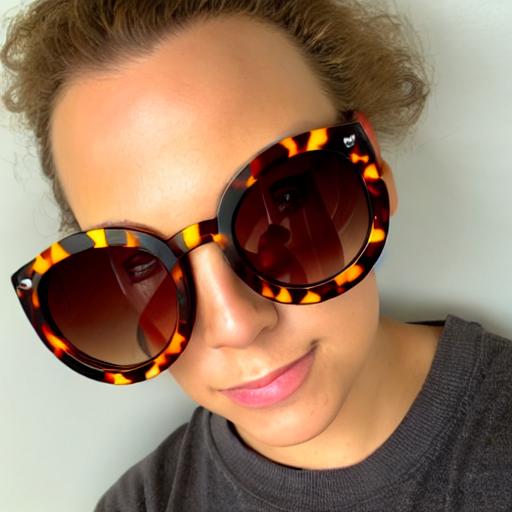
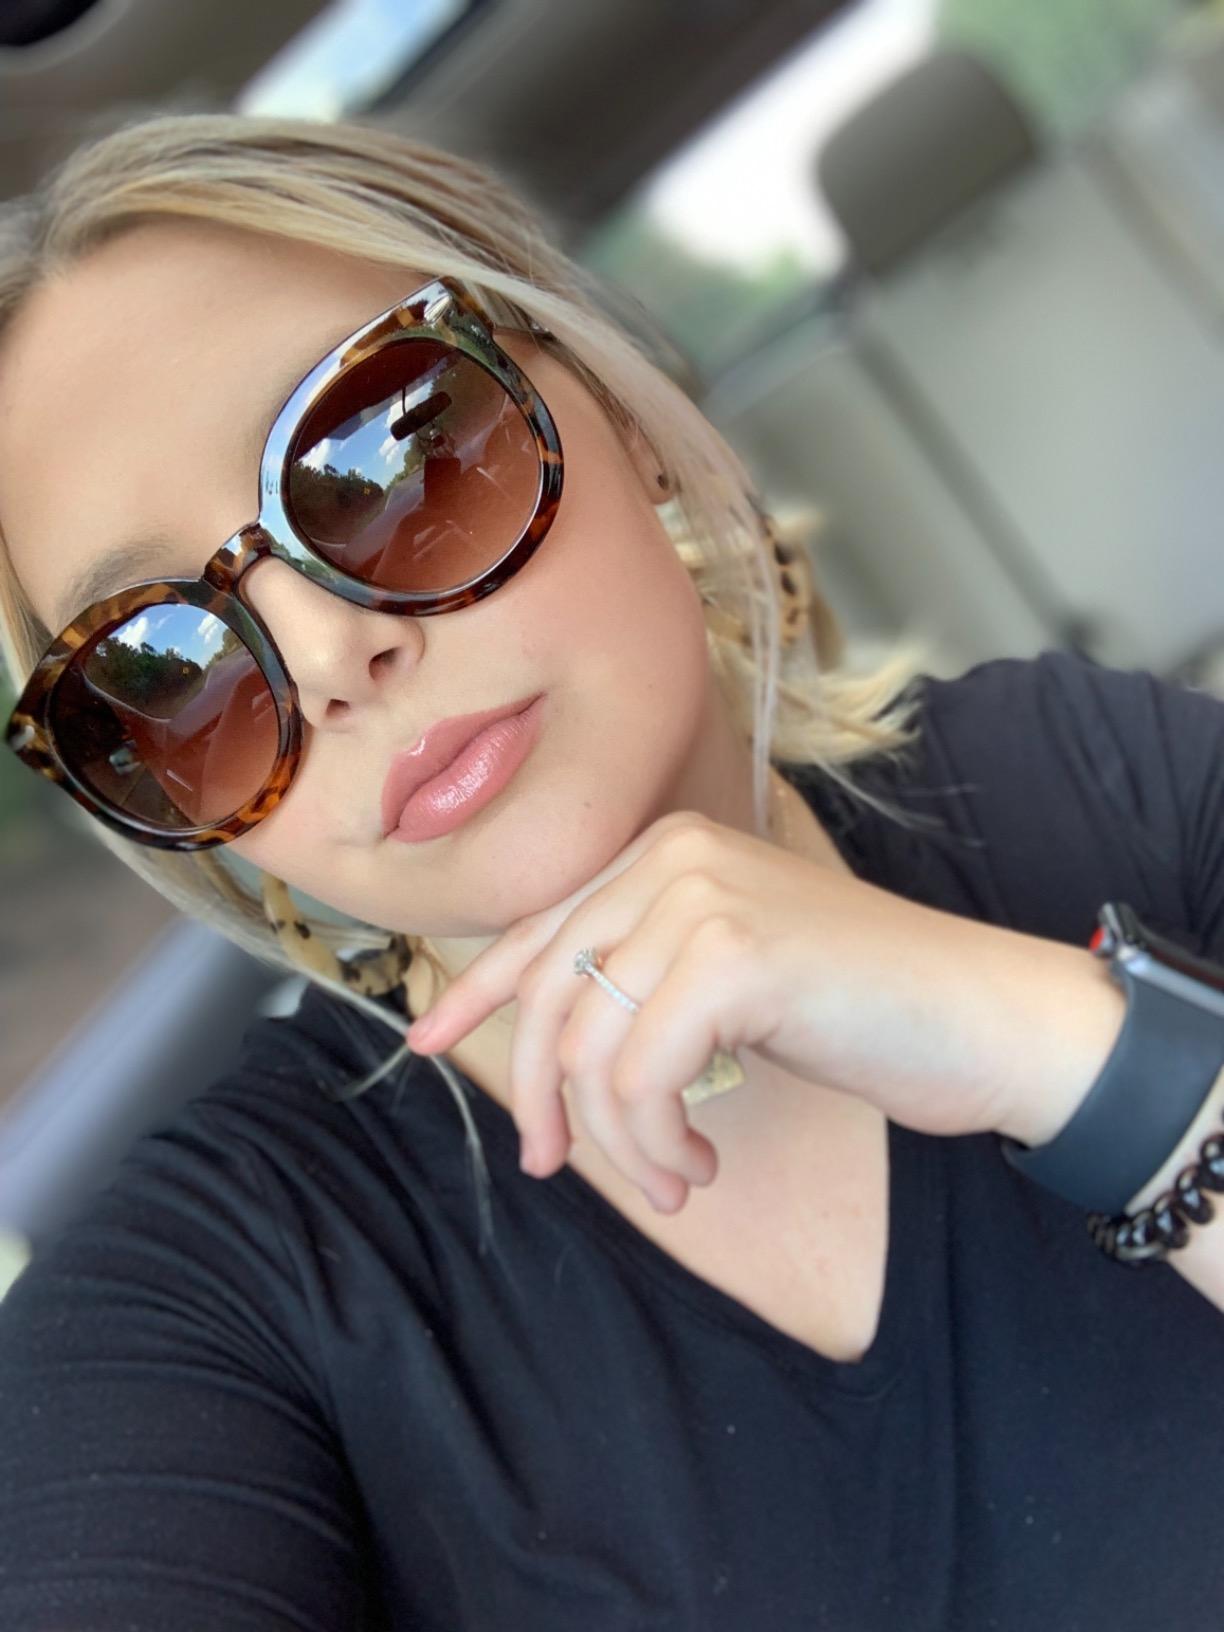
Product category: accessories_sunglasses
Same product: no